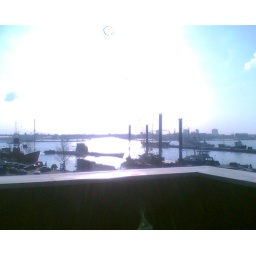
Picture made from the balcony of the new MTV office in Amsterdam. Good eyes can see Central Station..